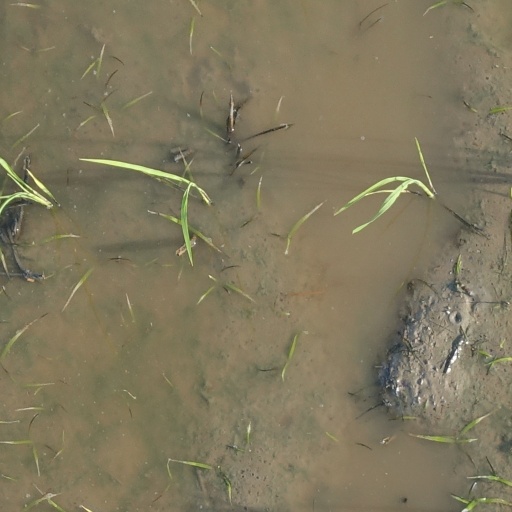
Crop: rice